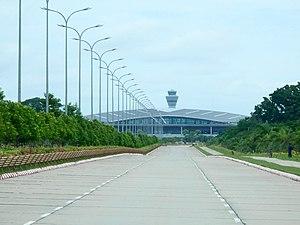
L'aéroport international de Naypyidaw, est un aéroport situé à Naypyidaw, en Birmanie.